James Cagney

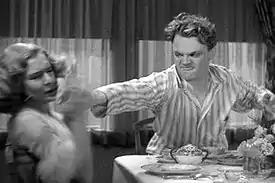
Cagney mashes a grapefruit into Mae Clarke's face in a famous scene from Cagney's breakthrough movie, "The Public Enemy" (1931)

Many critics view the scene in which Cagney pushes half a grapefruit into Mae Clarke's face as one of the most famous moments in movie history. The scene itself was a late addition, and the origin of the idea is a matter of debate: producer Darryl Zanuck claimed he thought of it in a script conference, Wellman said the idea came to him when he saw the grapefruit on the table during the shoot, and writers Glasmon and Bright claimed it was based on the real life of gangster Hymie Weiss, who threw an omelette into his girlfriend's face. Joan Blondell recalled that the change was made when Cagney decided the omelette wouldn't work. Cagney himself usually cited the writers' version, but the fruit's victim, Clarke, agreed that it was Wellman's idea, saying, "I'm sorry I ever agreed to do the grapefruit bit. I never dreamed it would be shown in the movie. Director Bill Wellman thought of the idea suddenly. It wasn't even written into the script." However, according to Turner Classic Movies (TCM), the grapefruit scene was a practical joke that Cagney and costar Mae Clarke decided to play on the crew while the cameras were rolling. Wellman liked it so much that he left it in. TCM also notes that the scene made Clarke's ex-husband, Lew Brice, very happy. "He saw the film repeatedly just to see that scene, and was often shushed by angry patrons when his delighted laughter got too loud."